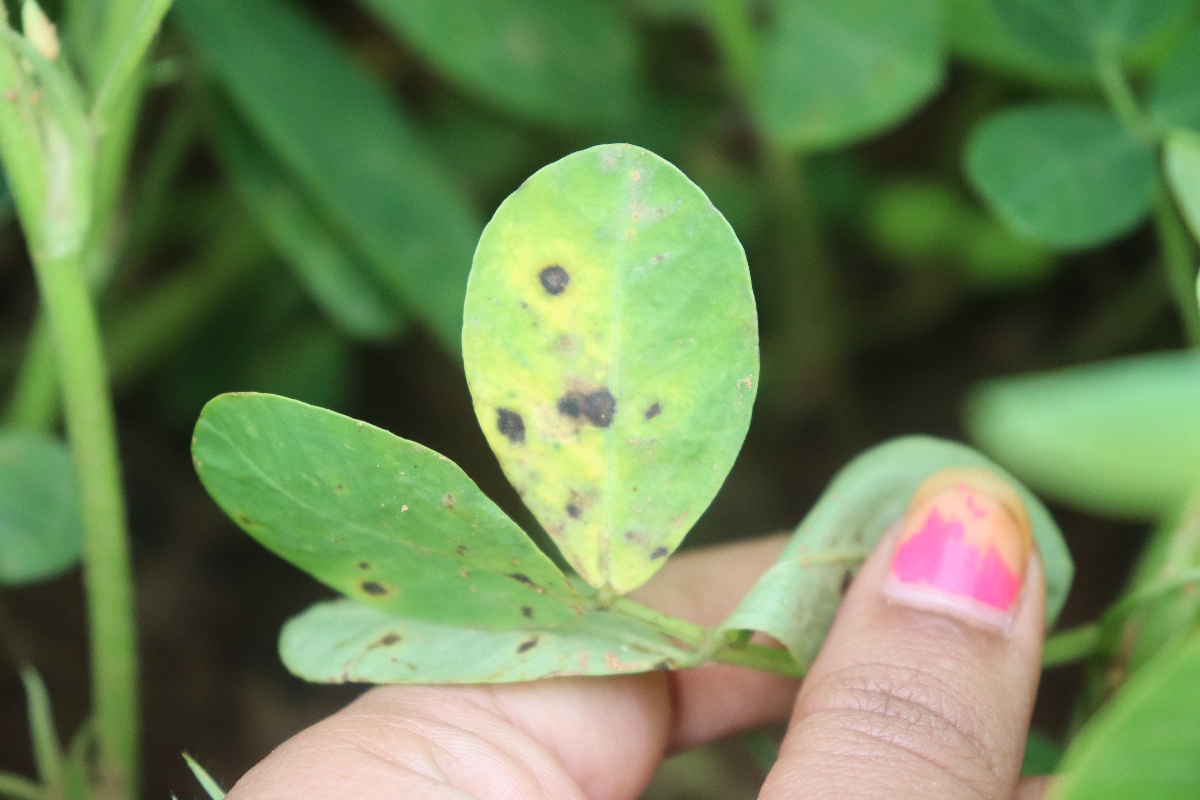
Label: early_leaf_spot